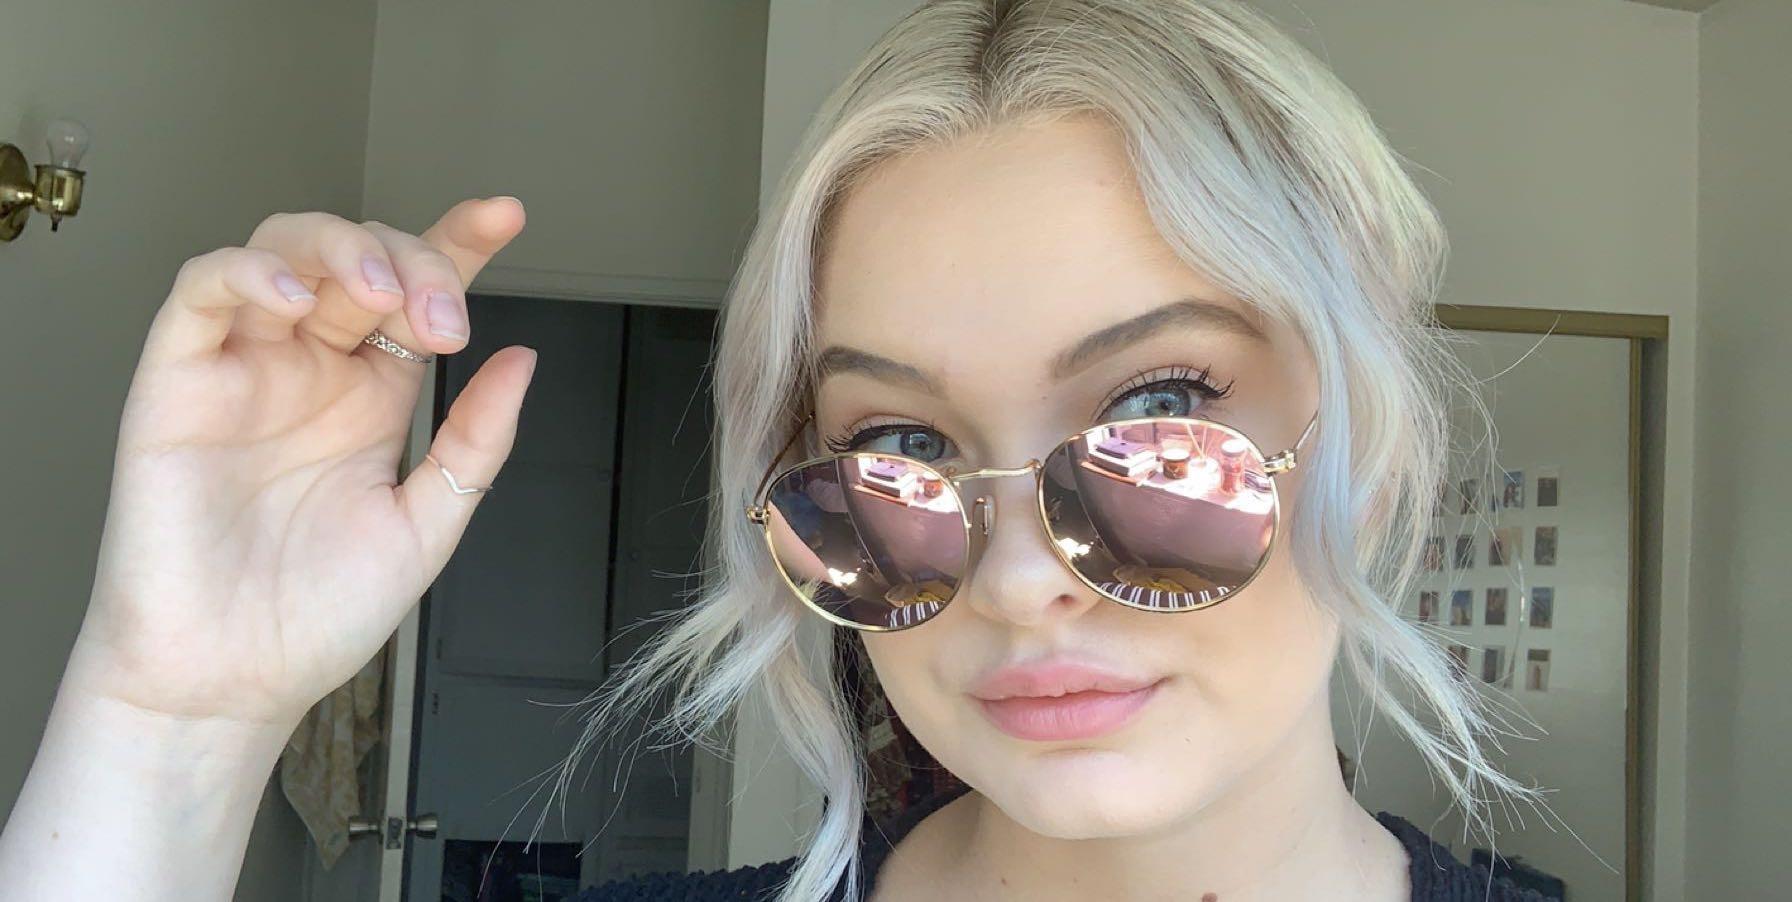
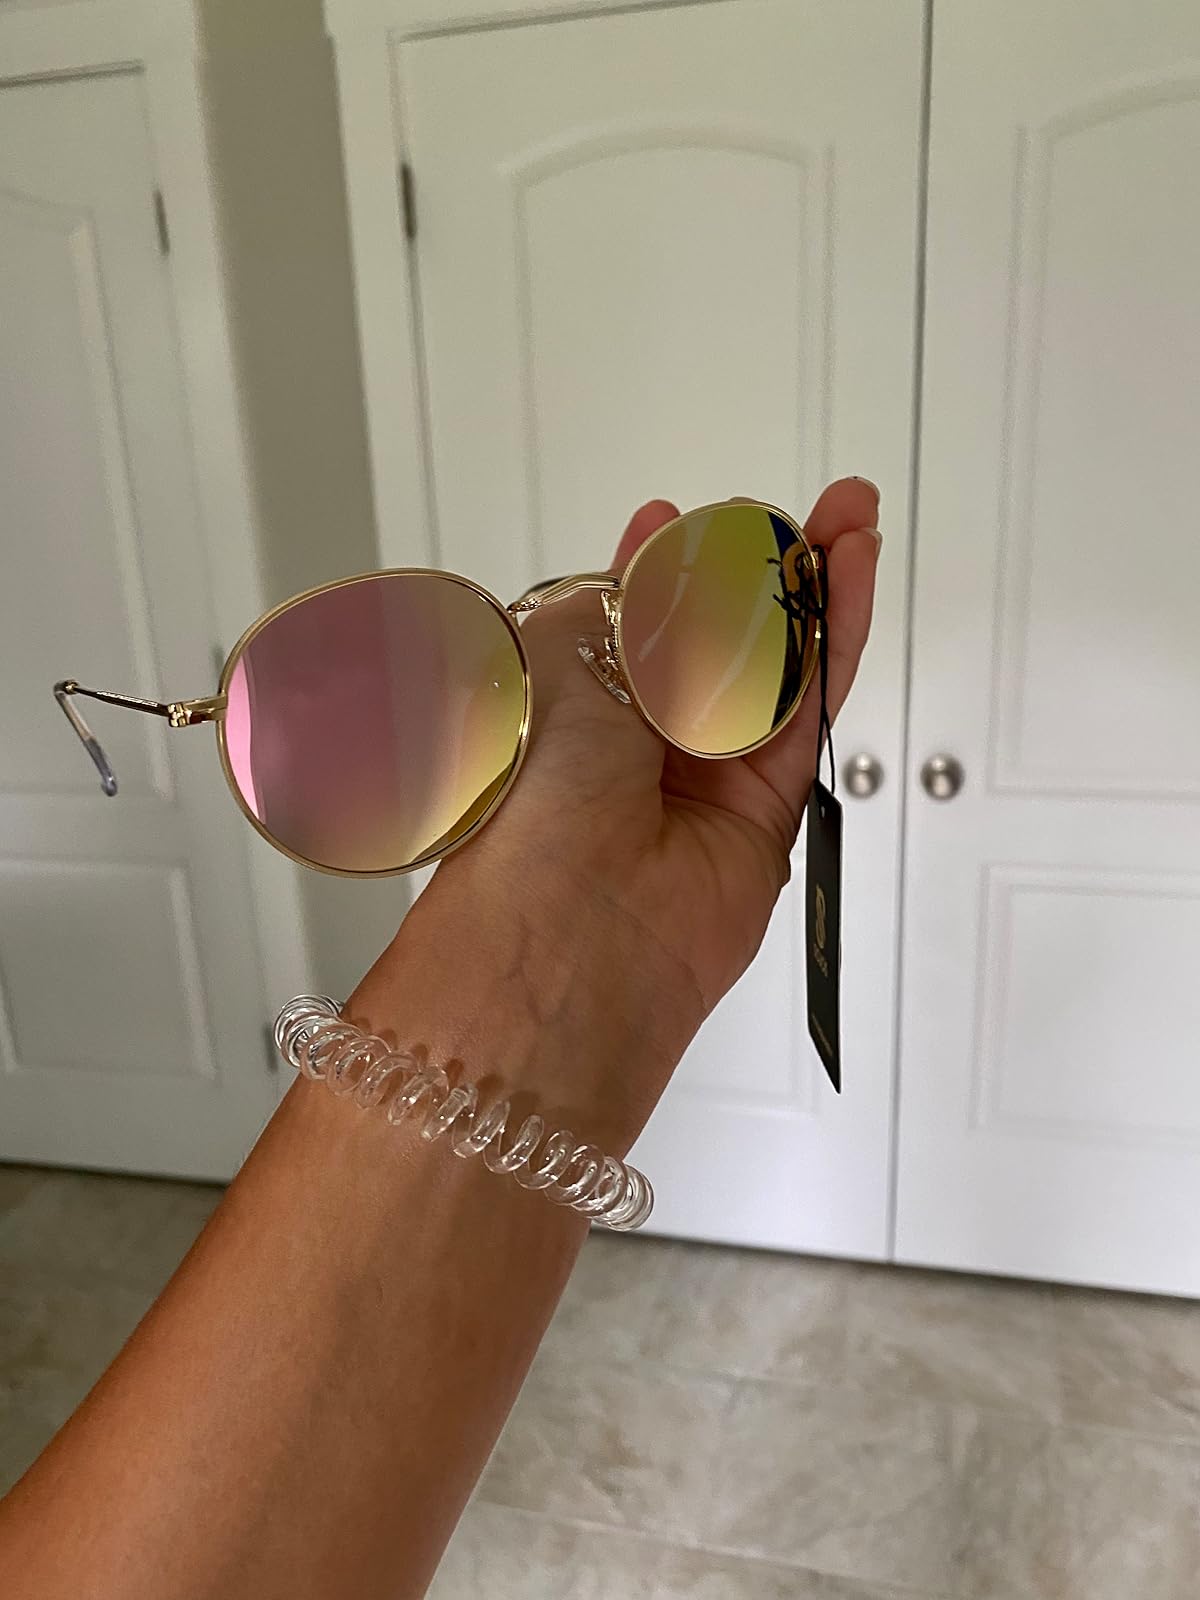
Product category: accessories_sunglasses
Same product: yes